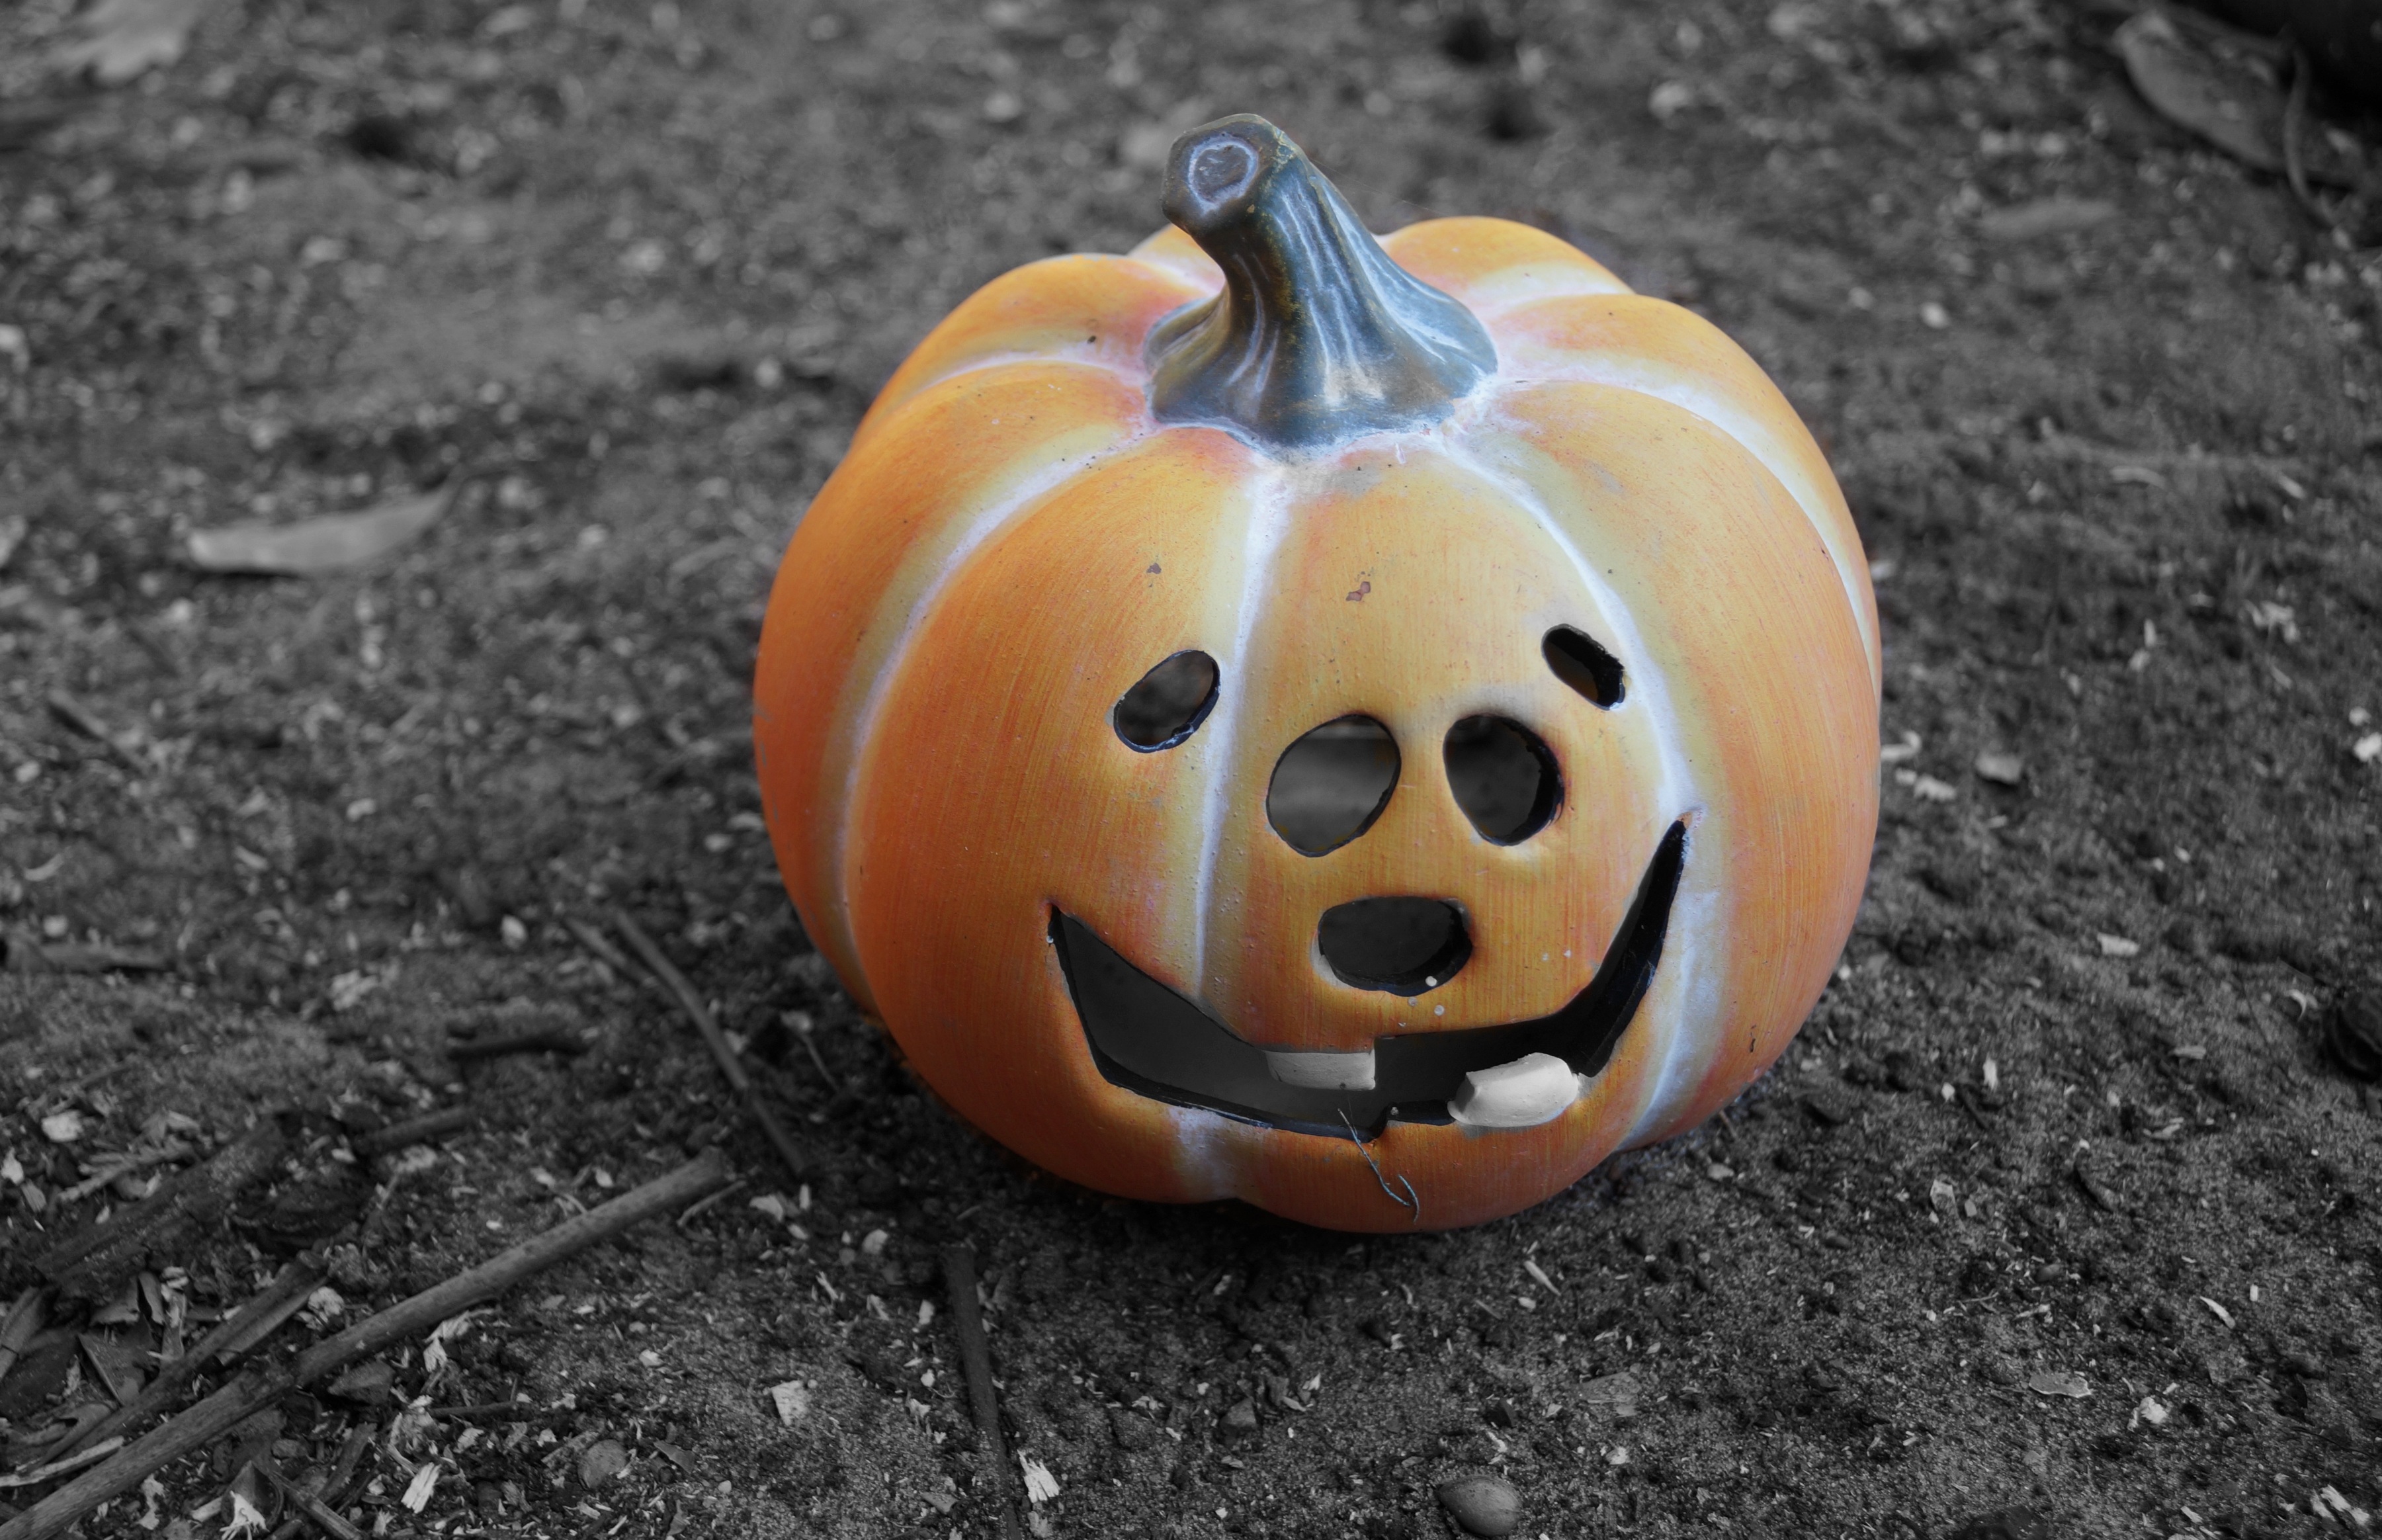
decoration, autumn, pumpkin, halloween, jack o lantern, carving, october, fash, halloweenkuerbis